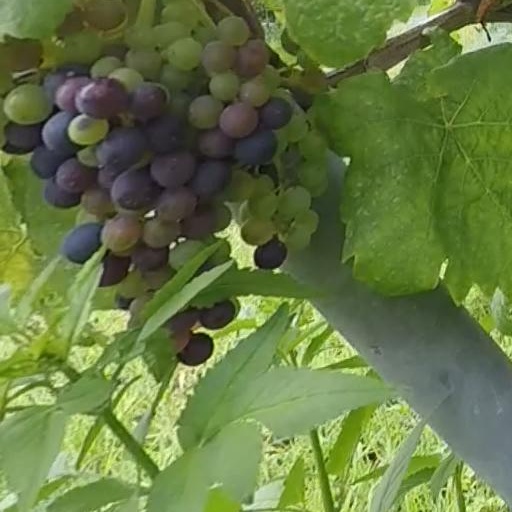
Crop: grape